National Museum of History of Azerbaijan

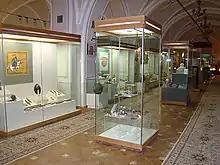
Artifacts of the Archaeological Fund

Throughout its history, the National Museum has established dedicated funds to carry out expeditions, enable preservation efforts, promote cultural study and education, and develop the museum's collection. As of 2024, the museum hosts 12 unique funds.